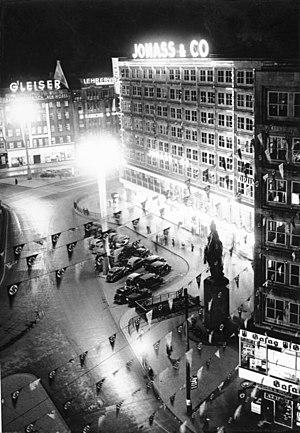
L'Été de cristal est un roman policier historique de Philip Kerr paru en anglais en 1989, avec comme héros, dans sa première apparition, le détective Bernhard Gunther. Ce livre ouvre La Trilogie berlinoise.